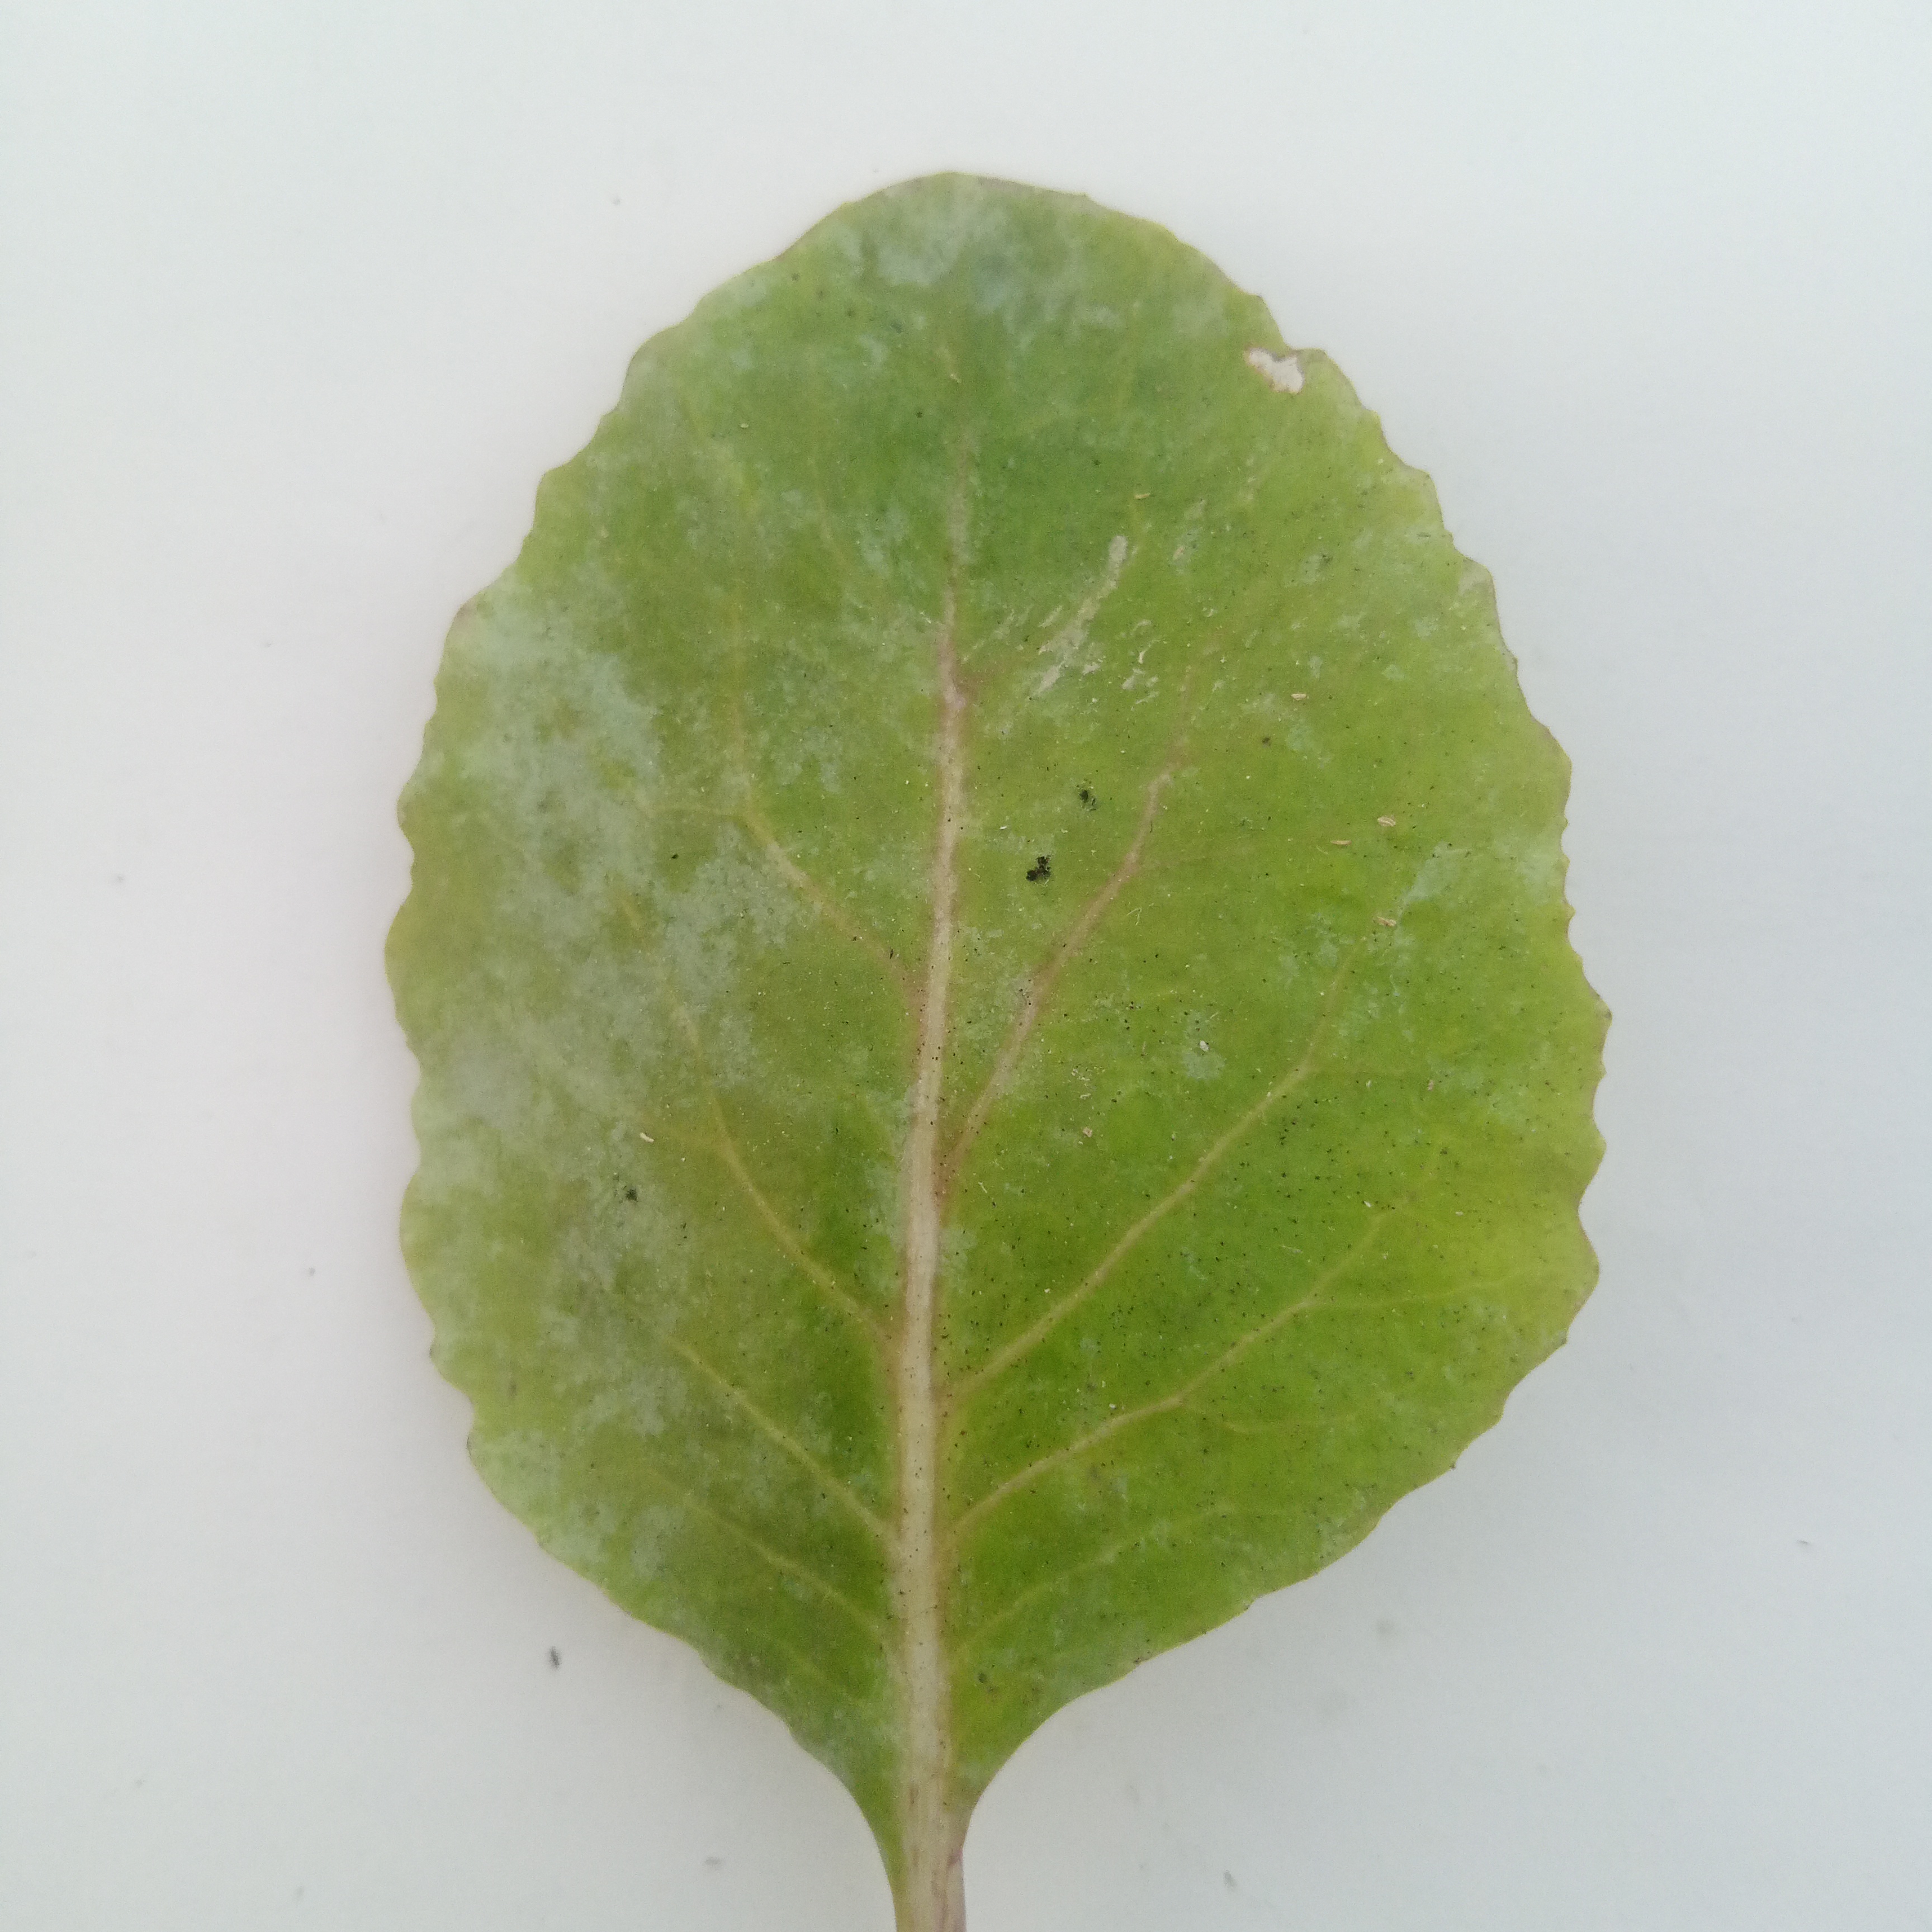
Label: Insect Hole